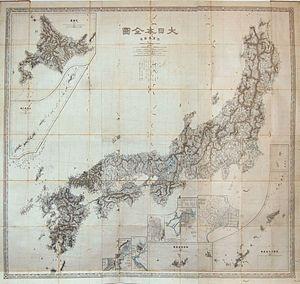
Inō Tadataka, né le 11 février 1745 et mort le 17 mai 1818, était un géomètre et cartographe japonais qui réalisa la première carte du Japon avec des techniques modernes.